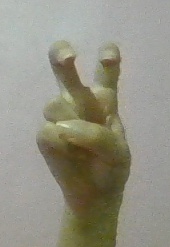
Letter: toot